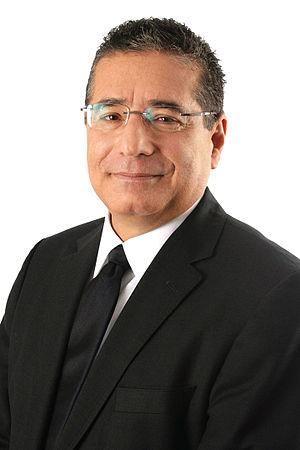
Mossack Fonseca est un cabinet d'avocats créé en 1986 à Panama. Il résulte de la fusion de celui fondé en 1977 par l'avocat panaméen Jürgen Mossack, et de celui de l'avocat et homme politique panaméen Ramón Fonseca Mora.
Ramón Fonseca Mora, né le 14 juillet 1952, est un homme politique, avocat et écrivain panaméen. Avec l'avocat panaméen d'origine allemande Jürgen Mossack, il est le co-fondateur du cabinet panaméen Mossack Fonseca.